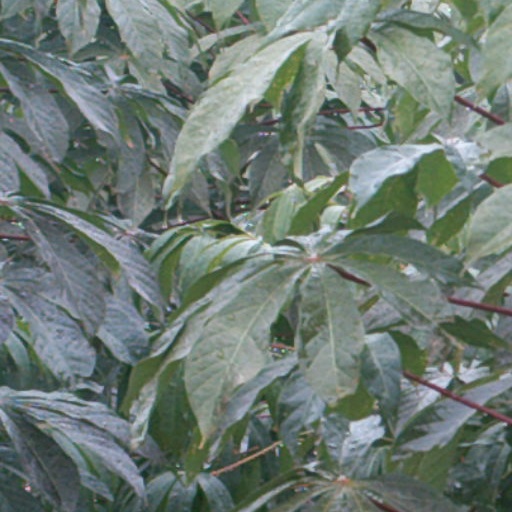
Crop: cassava